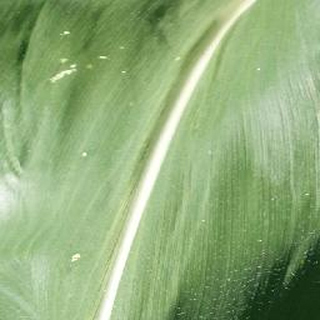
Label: healthy_corn